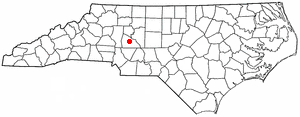
La ville de Salisbury est le siège du comté de Rowan, situé en Caroline du Nord, aux États-Unis.